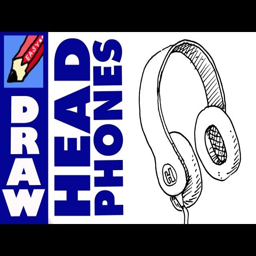
how to draw a pair of headphones real easy